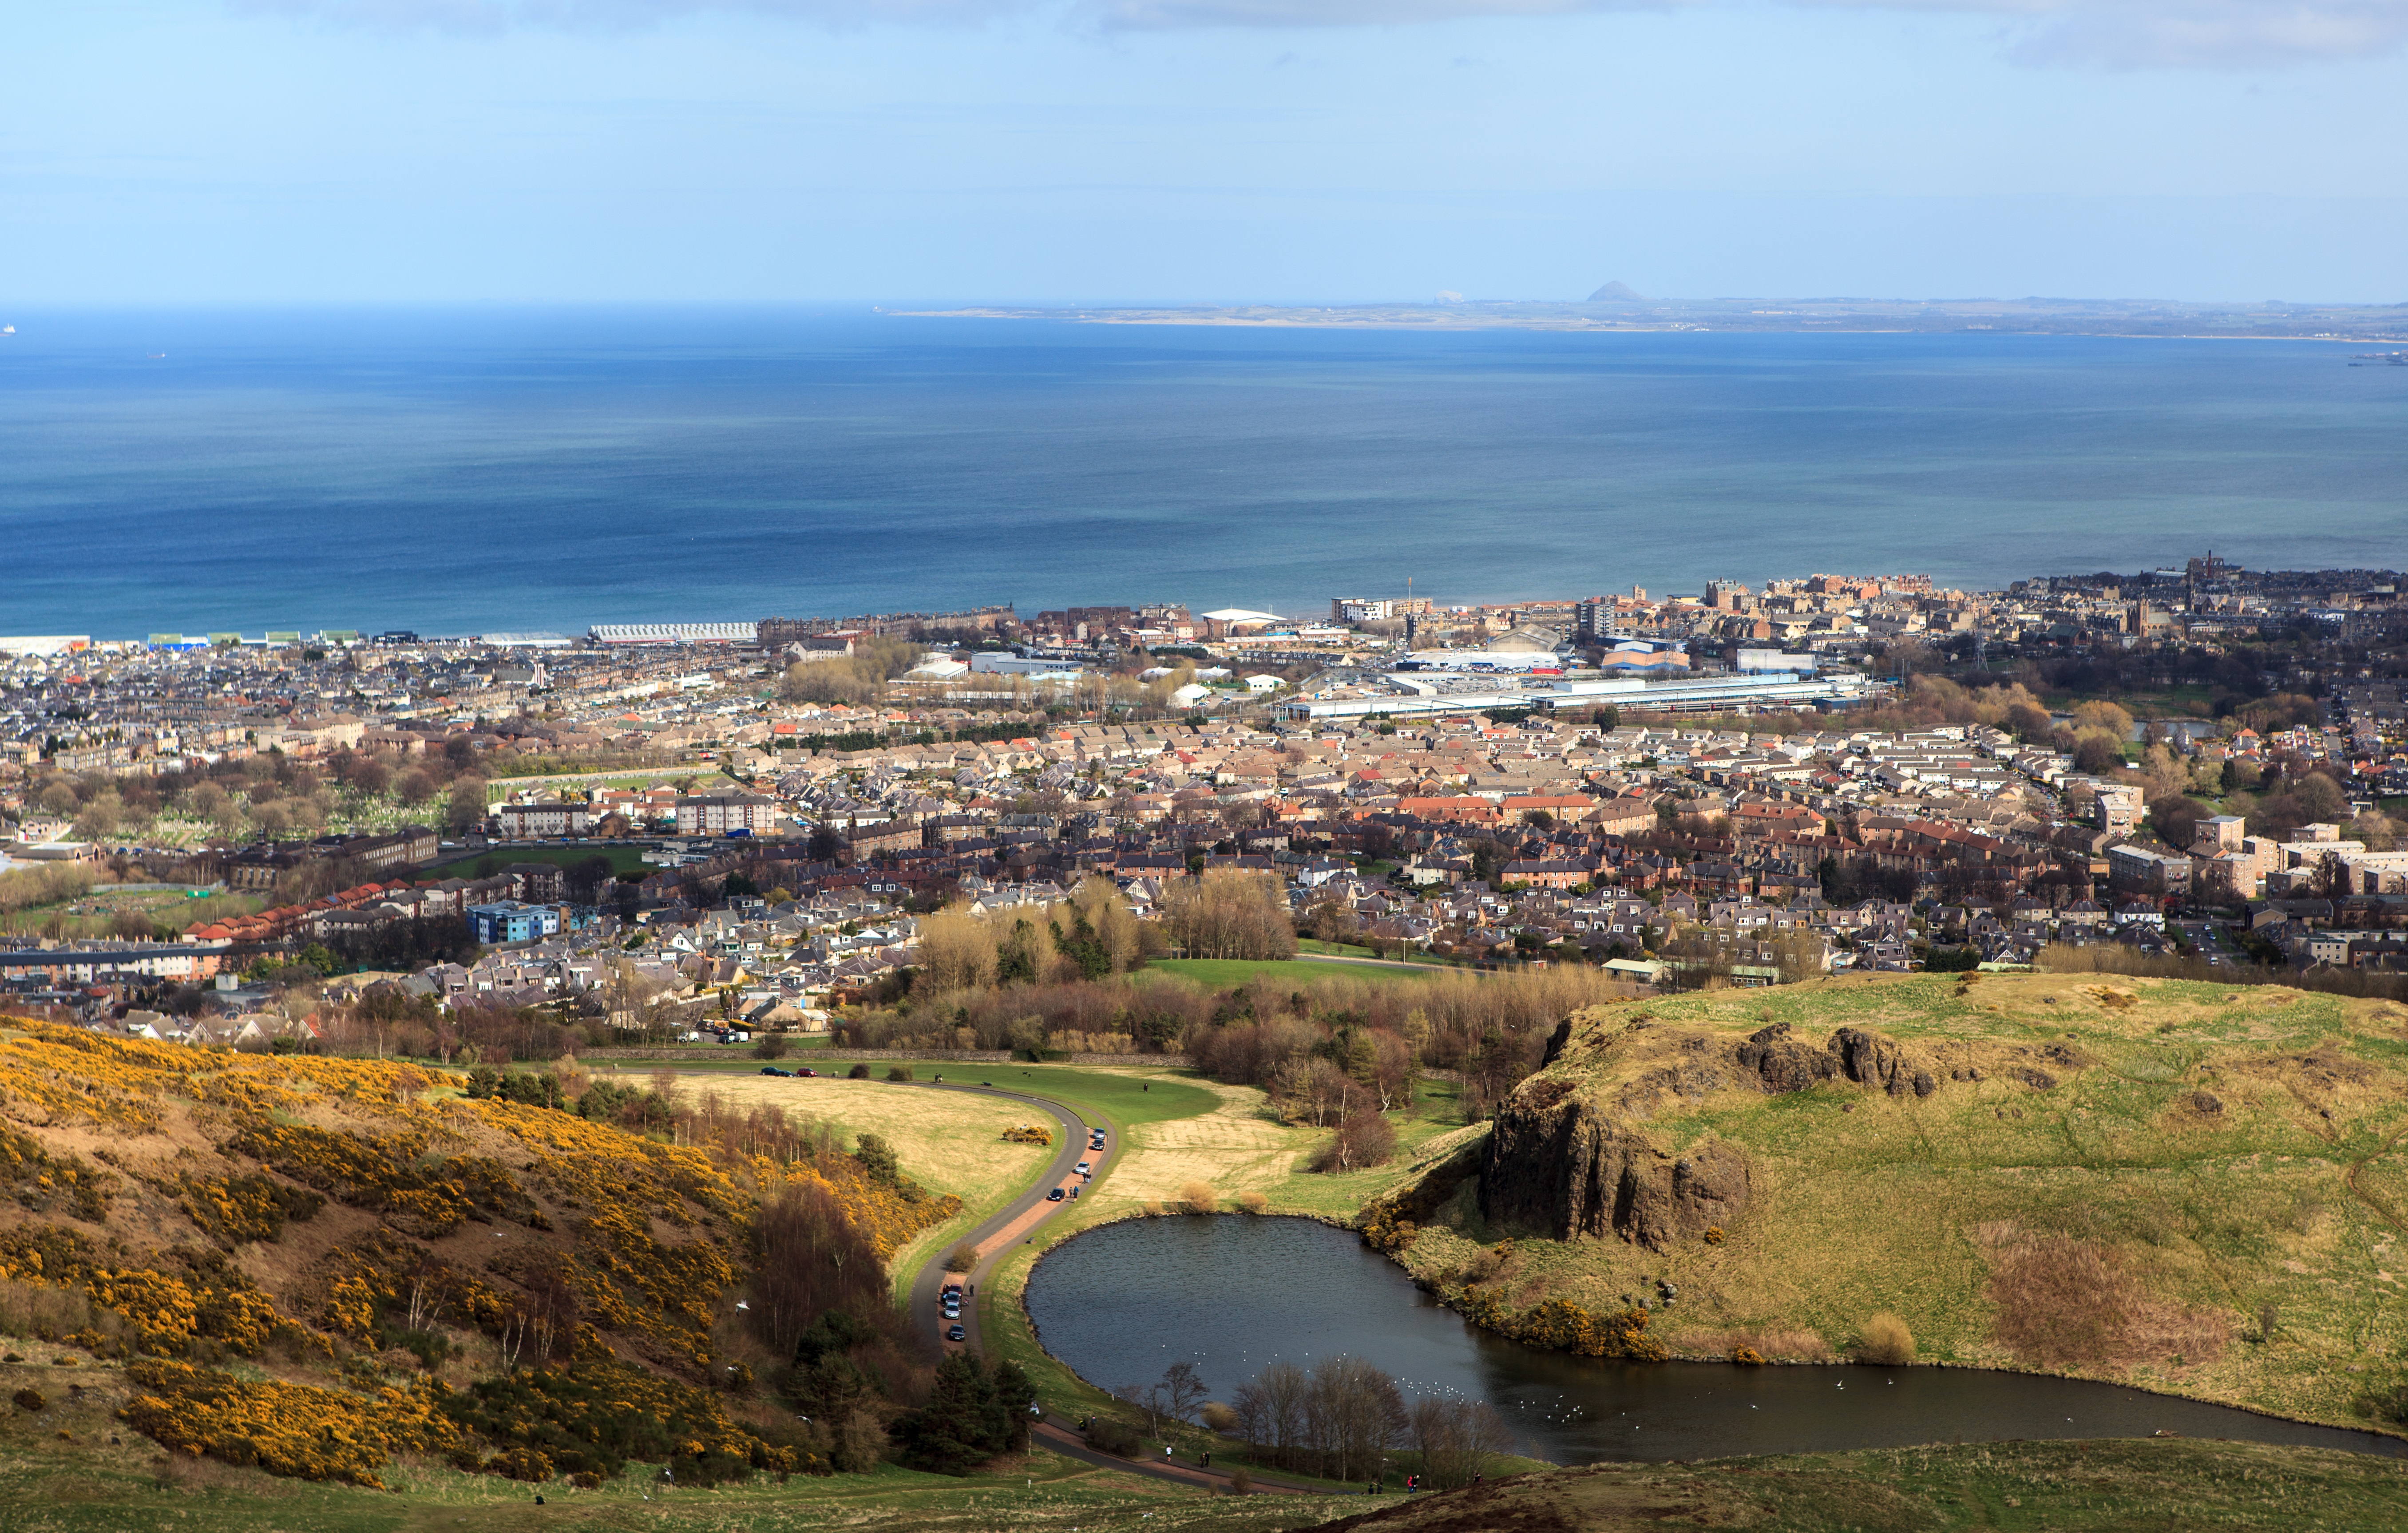
landscape, sea, coast, horizon, photography, hill, town, river, panorama, cliff, reservoir, terrain, waterway, scotland, edinburgh, cape, rural area, aerial photography, arthur's seat, geographical feature, sport venue